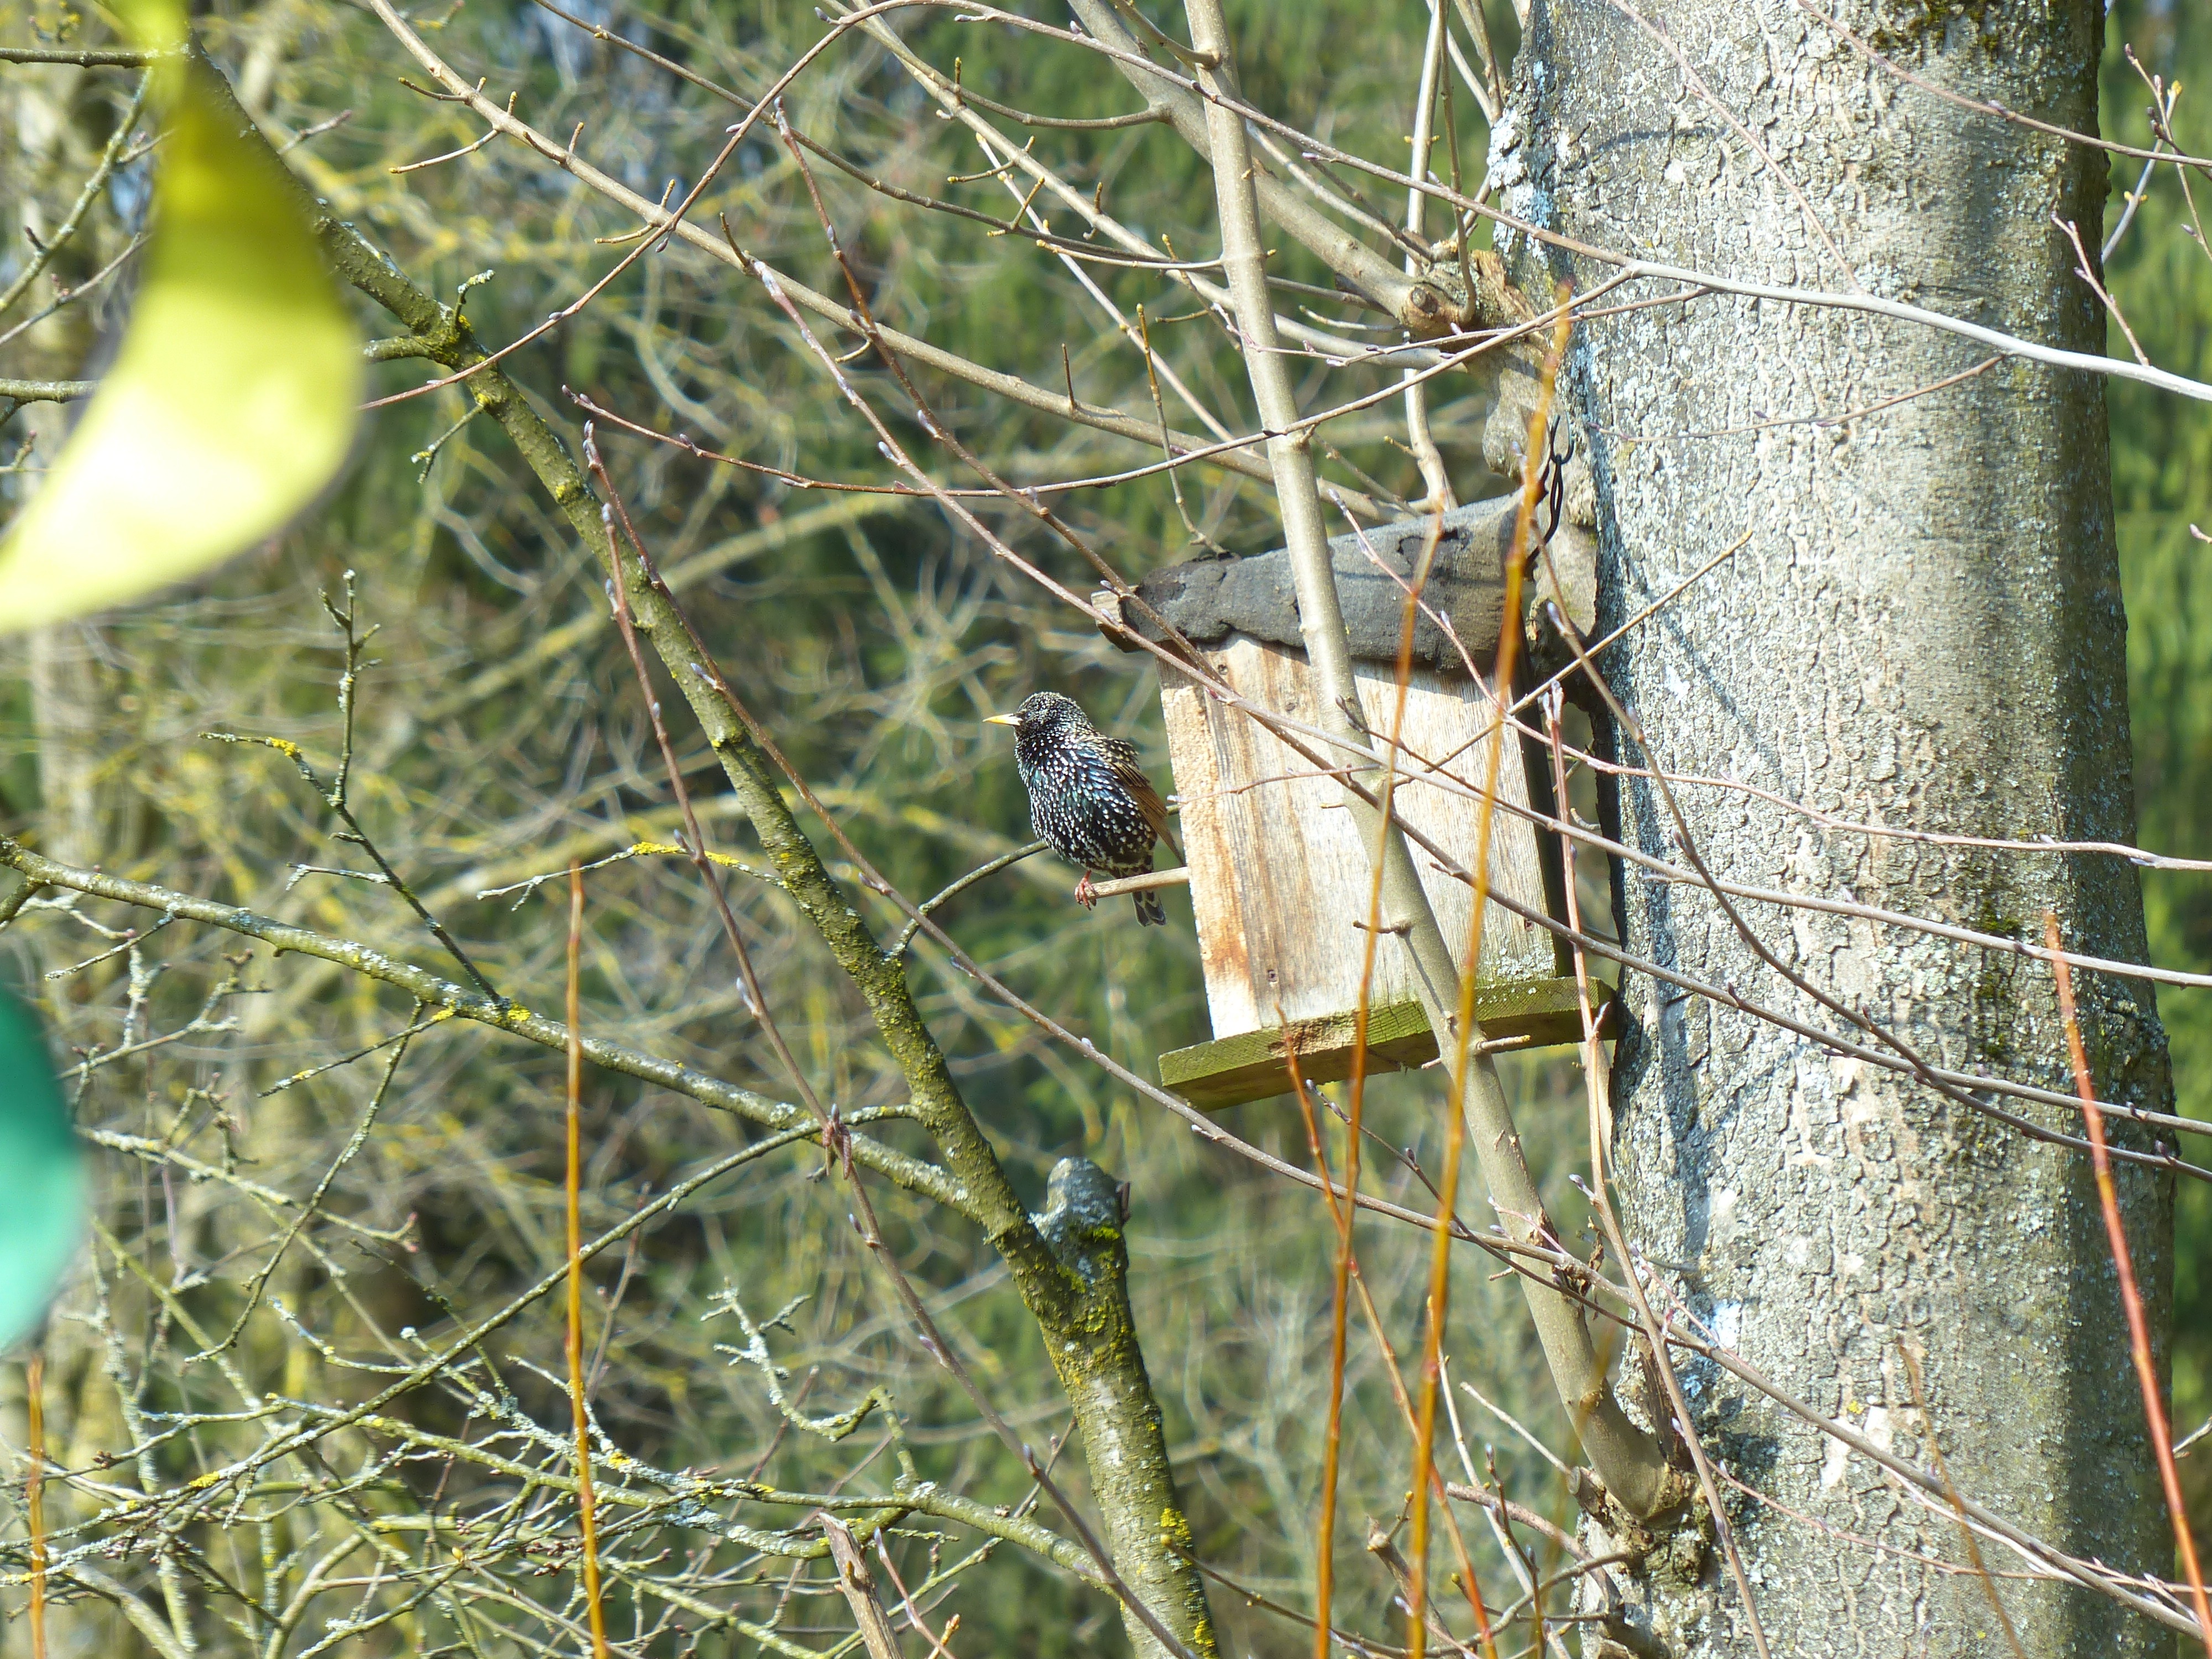
tree, nature, grass, branch, bird, star, leaf, animal, wildlife, green, autumn, black, feather, fauna, songbird, spotted, bill, sturnidae, stare, passeri, nesting box, sparrow bird, woody plant, sturnus, sturnus vulgaris, sturninae